Expressway Potsdam-Schönefeld

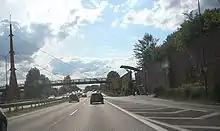
Nuthe Expressway near Potsdam-Stern

The first section is the "Nutheschnellstraße" (literally "Nuthe Expressway" deriving its name from the river Nuthe), which is an expressway that was already constructed in the 1970s to connect Potsdam city center with its boroughs on the other side of the River Havel in Potsdam-Schlaatz, Potsdam-Stern and Potsdam-Drewitz which are mostly Plattenbau housing estates that were under development at the time. In Potsdram-Drewitz the expressway is connected to the Autobahn A 115 motorway that runs via the AVUS to Berlin's City-West.